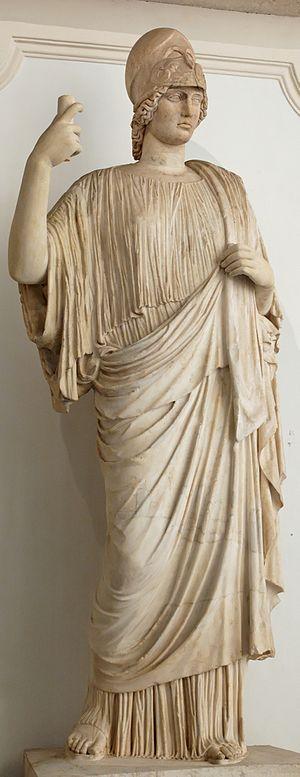
Athéna du type Giustiniani. Marbre, copie romaine d'un original grec de la fin du Ve siècle av. J.-C. Italiano: Atena tipo Giustiniani. Marmo, copia romana di un originale greco della fine del V sec. a.C.
Le musée Chiaramonti de Rome fait partie des musées du Vatican. Il se trouve dans la galerie qui relie le palais du Belvédère à l'ensemble des palais du Vatican. Il porte le nom de famille, Chiaramonti, du pape Pie VII, qui le fonde en 1807. Le Pape en confie l'organisation au sculpteur Antonio Canova, et il comprend trois galeries, de très grande dimensions :